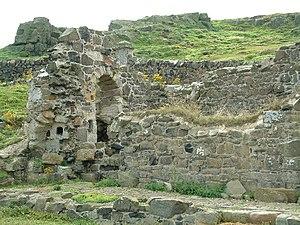
"May est une île du Royaume-Uni qui se situe au nord de l'embouchure du Firth of Forth, à environ 8 kilomètres de l'Écosse continentale. Son étendue est faible : à peine 1 800 mètres de longueur sur moins de 500 mètres de largeur. Depuis 1956 l'île possède le label de ""Réserve naturelle nationale"" et est administrée par le Nature Conservancy Council, aujourd'hui dénommé le Scottish Natural Heritage, même si May était jusqu'en 1989 la propriété du Northern Lighthouse Board. Du fait de la multitude d'oiseaux de mer et de phoques qui y vivent, l'île bénéficie d'une protection particulière, comme plusieurs autres îles du Firth of Forth : la Forth Islands Special Protection Area.